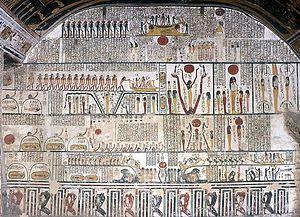
Le livre de la terre est un texte funéraire de l'Égypte antique, nommé également La création du disque solaire ou Le livre d'Aker.
KV 9 désigne le tombeau du pharaon Ramsès VI, situé dans l'allée principale de la vallée des rois, sur la rive occidentale du Nil face à Louxor.